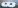
Number: 8